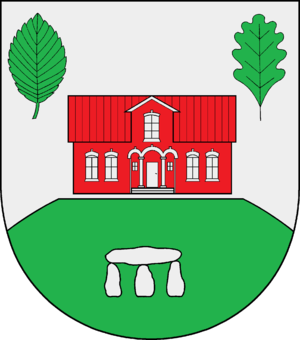
Bargstedt est une municipalité allemande située dans le land du Schleswig-Holstein et dans l'arrondissement de Rendsburg-Eckernförde. En 2015, sa population est de 708 habitants.